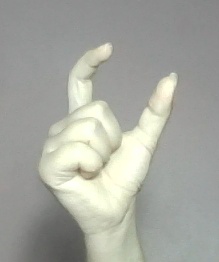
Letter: nun